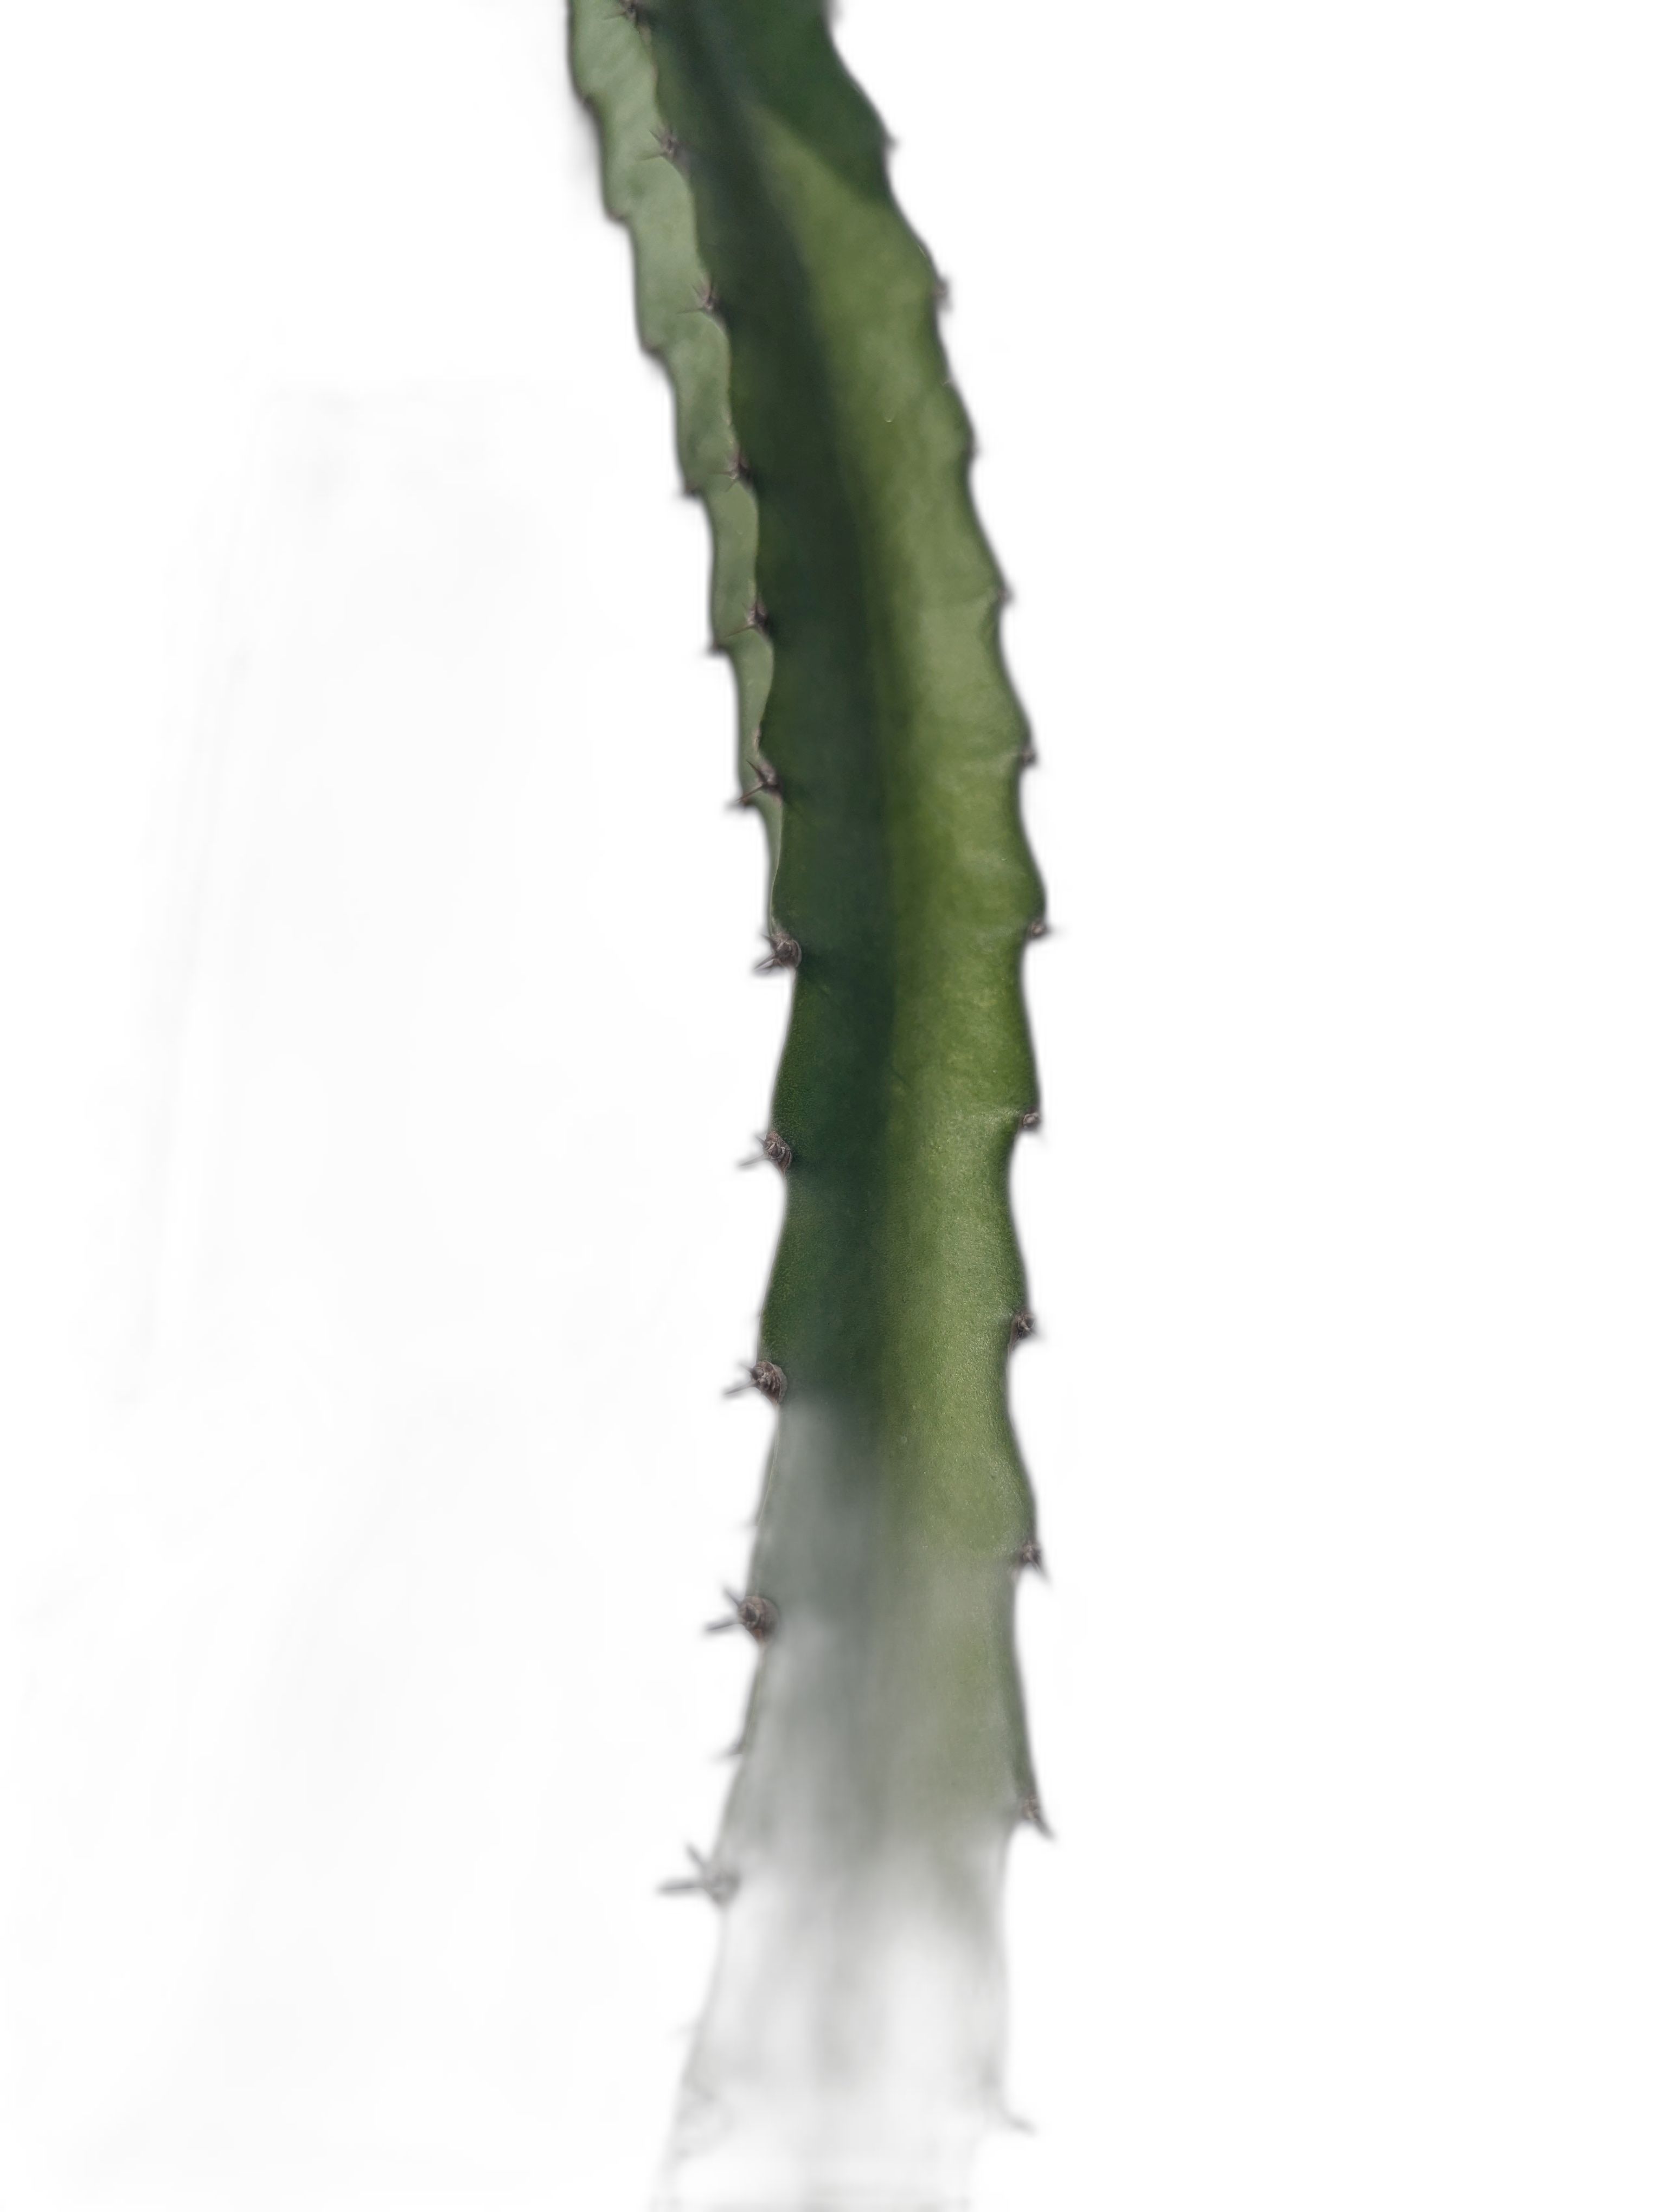
Label: Good leaf